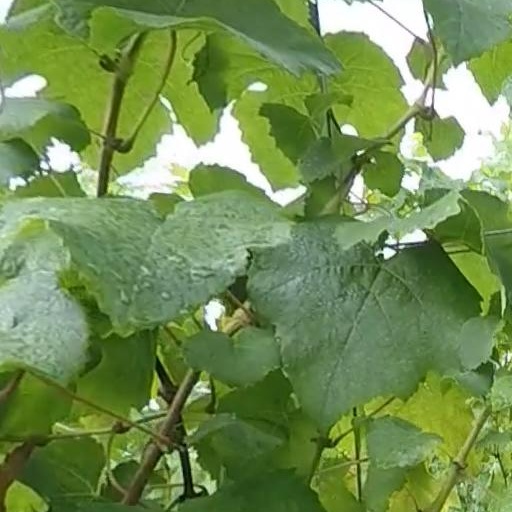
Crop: grape